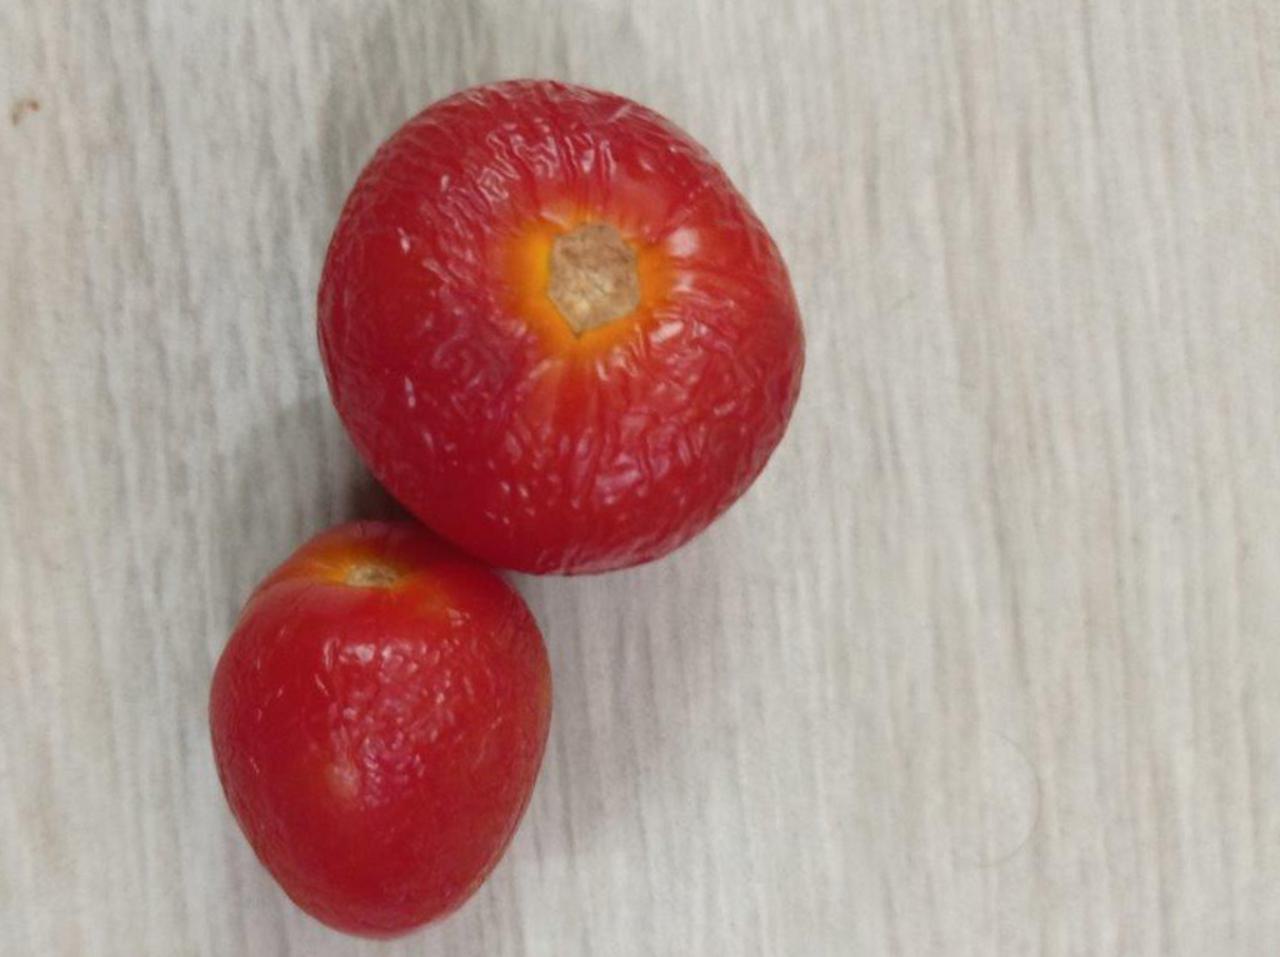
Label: Rotten